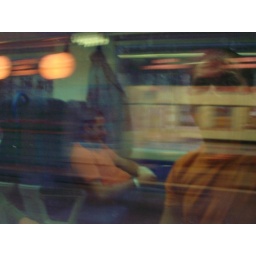
Stealing a shot of the cute guy in the next seat